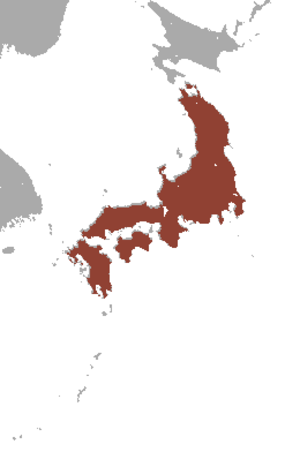
Le Blaireau japonais est une espèce de la famille des Mustélidés. Ce blaireau asiatique a été longtemps considéré comme une simple sous-espèce du blaireau eurasiatique, à présent réduit aux seuls blaireaux européens. On ne le rencontre qu'au Japon dont il est l'une des espèces endémiques.